Voltage sensitive phosphatase

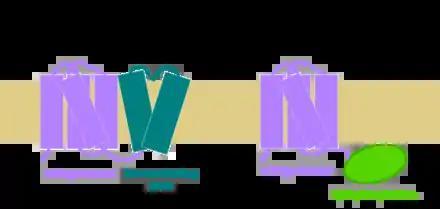
a cartoon comparison of voltage-gated ion channels and VSPs

The first voltage sensitive phosphatase was discovered as a result of a genome-wide search in the sea squirt "Ciona intestinalis". The search was designed to identify proteins which contained a sequence of amino acids called a voltage sensor, because this sequence of amino acids confers voltage sensitivity to voltage-gated ion channels. Although the initial genomic analysis was primarily concerned with the evolution of voltage-gated ion channels, one of the results of the work was the discovery of the VSP protein in sea squirt, termed Ci-VSP.